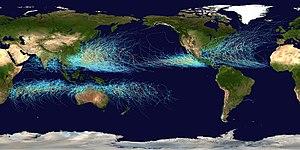
Cette carte montre les traces de tous les cyclones tropicaux qui se sont formés entre 1985 et 2005. Les points montrent l'emplacement des cyclones à des intervalles de six heures, et leur couleur indique leur intensité sur l'échelle de Saffir-Simpson. Português: Esse mapa mostra as rotas de todos os ciclones tropicais que se formaram entre 1985 e 2005. Os pontos indicam suas localizações, registradas a cada seis horas. O esquema de cores ao lado é baseado na escala Saffir-Simpson. Tagalog: Ang mapang ito ay nagpapakita ng dinaanan ng mga bagyo sa buong mundo mula 1985 hanggang 2005. Ang mga tuldok ay nagpapakita ng galaw ng bagyo kada anim na oras. Makikita rin ang ibat-iang kulay ng bawat linya na magbibigay impormasyon sa lakas o hina ng isang isang bagyo sa pamamagitan Saffir-Simpson Hurricane Scale. Türkçe: Bu harita, 1985 ile 2005 yıları arasında dünyada meydana gelen tüm tropik kasırgaların hareketlerini göstermektedir. Her bir nokta altı saatlik aralarla kasırganın yerini, kullanılan renkler ise kasırgaların, Saffir-Simpson ölçeğine göre şiddetlerini gösterir. Русский: На этой карте показаны пути всех тропических циклонов за 1985-2005 гг. На каждом пути точки соответствуют положениям циклона через каждые 6 часов
La nomenclature des cyclones tropicaux désigne les noms que prennent les différentes phases dans la vie des cyclones tropicaux. Cet article traite également des termes associés aux cyclones subtropicaux et extratropicaux qui peuvent être à l'origine ou à la dissipation des cyclones tropicaux. Finalement, il liste des noms de tempêtes de certaines saisons cycloniques.
Une boucle de lancement est un système proposé pour le lancement d'objets en orbite. On peut la décrire simplement comme un câble placé dans une gaine fixée au sol aux deux extrémités mais suspendue au-dessus de l'atmosphère sur la plupart du trajet entre les deux stations. Keith Lofstrom a introduit ce concept en décrivant un câble activement supporté à la manière d'un train à sustentation magnétique sur une longueur de 2000 km à 80 km d'altitude. La gaine de la boucle serait maintenue à cette altitude par le moment cinétique du câble à l’intérieur. Ce câble transfère par ailleurs le poids de la structure sur une paire de roulements magnétiques aux extrémités de la structure.
La cyclogénèse tropicale est le terme technique décrivant le développement des cyclones tropicaux dans l'atmosphère terrestre. Le mécanisme emprunté par ces systèmes pour leur formation est très différent de celui de la cyclogénèse des dépressions des latitudes moyennes. En effet, il est dû à la convection profonde dans un environnement favorable d'une masse d'air homogène. Son cœur est chaud car il est le lieu d'une subsidence d'air sec.